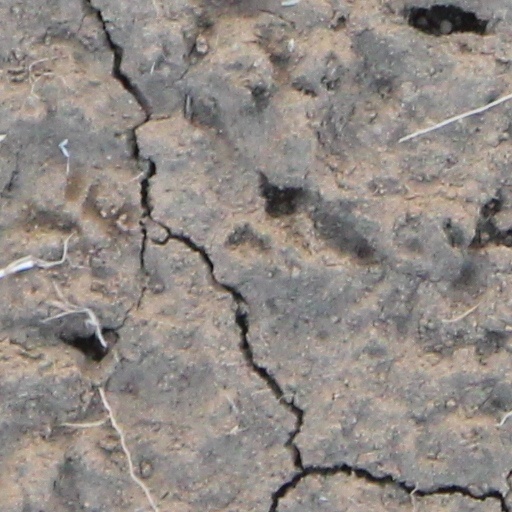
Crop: wheat